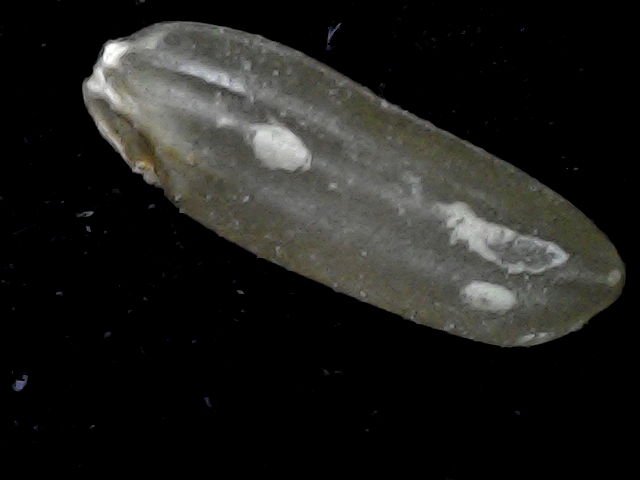
Rice variety: BD72